Cary Lewis Long

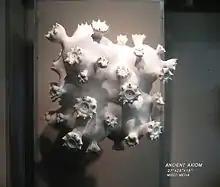
Ancient Axiom Conceptual Sculpture

After the closure of Nova Express Café, he began work at his Robot Iguana Studio to produce new works and sculptures.